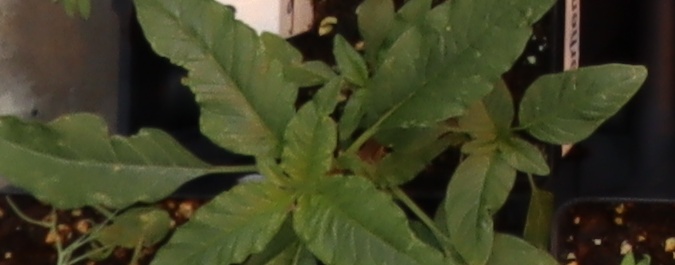
Label: Waterhemp